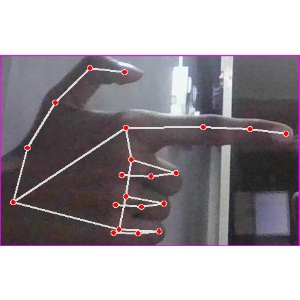
अक्षर: ब